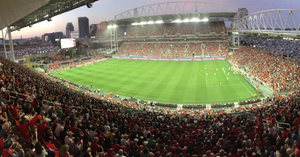
Le BMO Field est un stade de soccer et de football canadien situé à Toronto en Ontario au Canada.
L'équipe du Canada de soccer est la sélection de soccer représentant l'Association canadienne de soccer.
La Campeones Cup 2018 est la première édition de la Campeones Cup. Le match oppose le Toronto FC, vainqueur de la coupe de la Major League Soccer 2017 aux Tigres UANL, vainqueur de la supercoupe du Mexique 2018. La rencontre se déroule le 19 septembre 2018 au BMO Field à Toronto, au Canada.